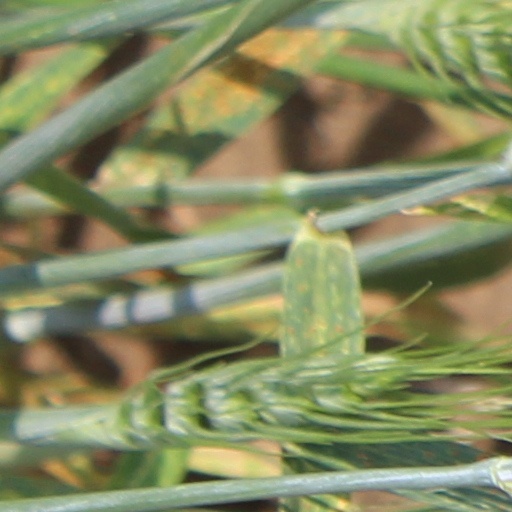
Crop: wheat